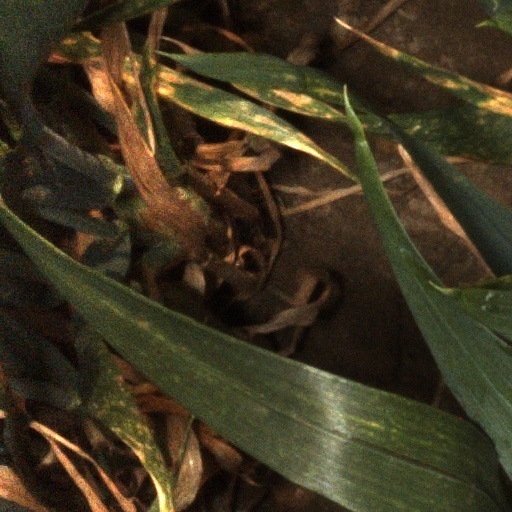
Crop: wheat